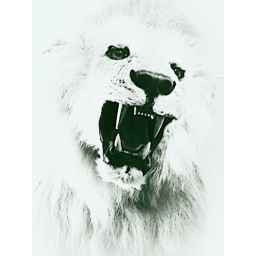
This was a bust on a wall in some beach town.